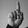
ASL letter: D